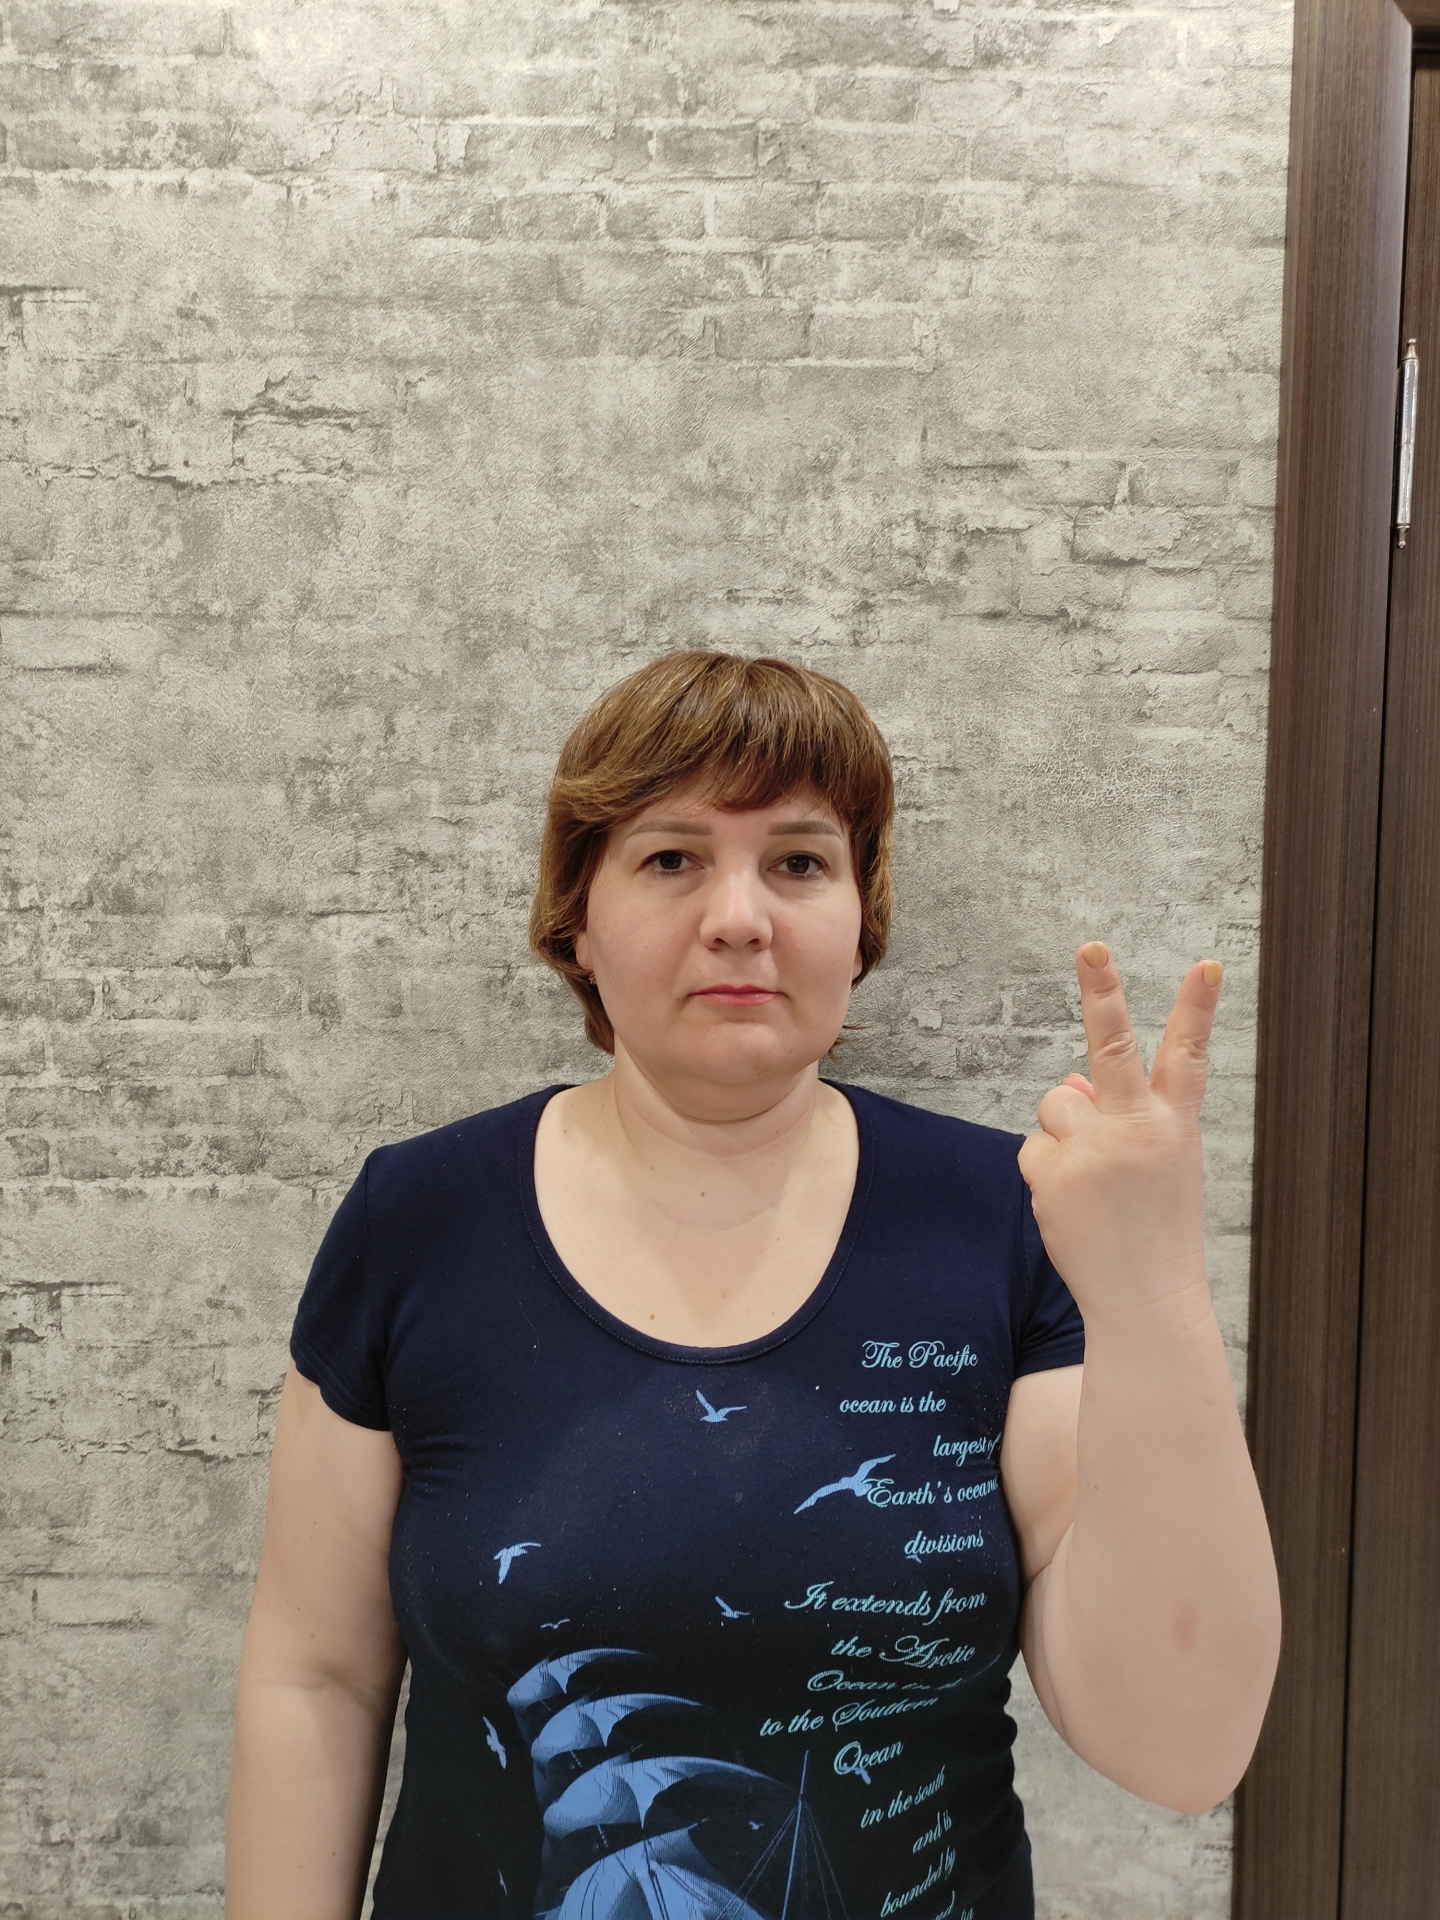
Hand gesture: peace_inverted